Historical murders and executions in Stockholm

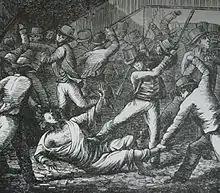
Axel von Fersen is beaten to death, 1810

The bloody 19th century in Stockholm starts with the lynching of Marshal of the Realm Axel von Fersen on 20 June 1810 outside of the Bonde Palace in Gamla Stan. The story behind the event could be seen in the political disorder which occurred following the death of Gustav III and the exile of his heir Gustav IV Adolf. As Marshal of the Realm, von Fersen had a close relationship with Gustav III, and was subsequently beaten to death by an angry mob, following the death of the new Crown Prince Charles August. The guards posted outside the palace did not intervene.